Saint-Aubin-d'Écrosville

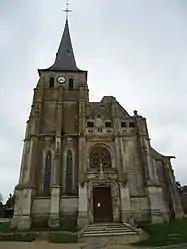
The church in Saint-Aubin-d'Écrosville

Saint-Aubin-d'Écrosville is a commune in the Eure department and Normandy region in northern France.